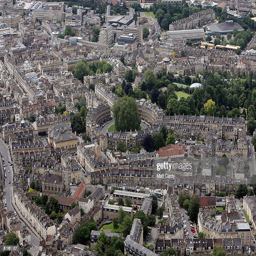
traffic moves around structure and other streets in the centre .